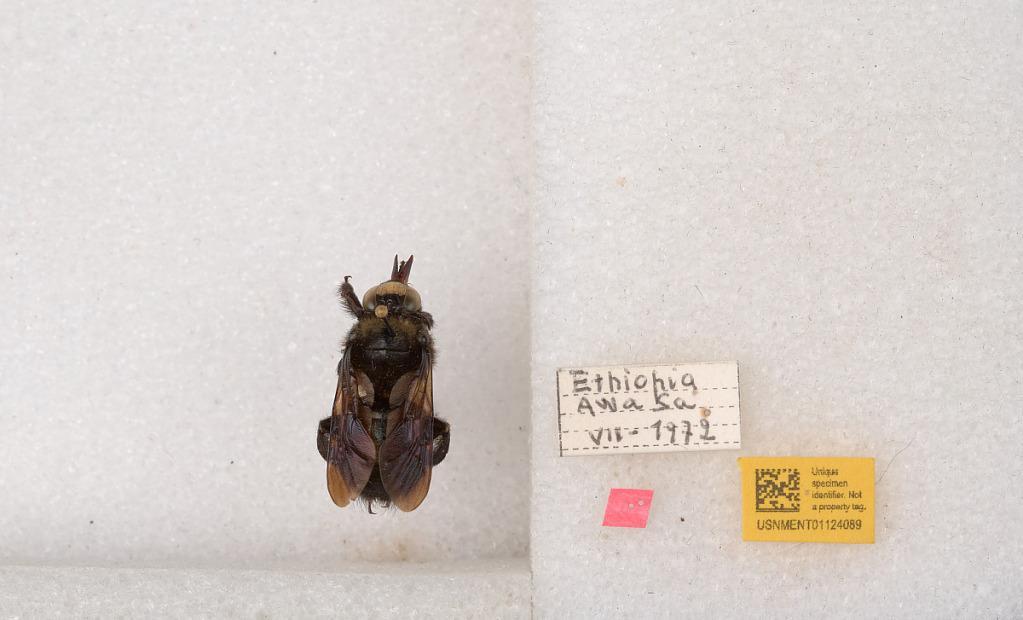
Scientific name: Xylocopa (Xylomelissa) hottentotta Smith
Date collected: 1972-7-1
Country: Ethiopia
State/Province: SNNPR
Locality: Awasa